Accel World: Infinite Burst

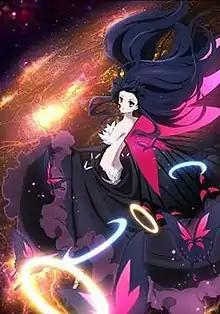
Key visual

is a 2016 Japanese animated science fantasy action film based on the "Accel World" light novel series written by Reki Kawahara and illustrated by HIMA. It was produced by Sunrise, directed by Masakazu Obara and co-written by Kawahara, featuring character designs by Yukiko Aikei. It premiered in Japan on July 23, 2016. The events of the film take place after the final episode of the series.